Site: brandenburg
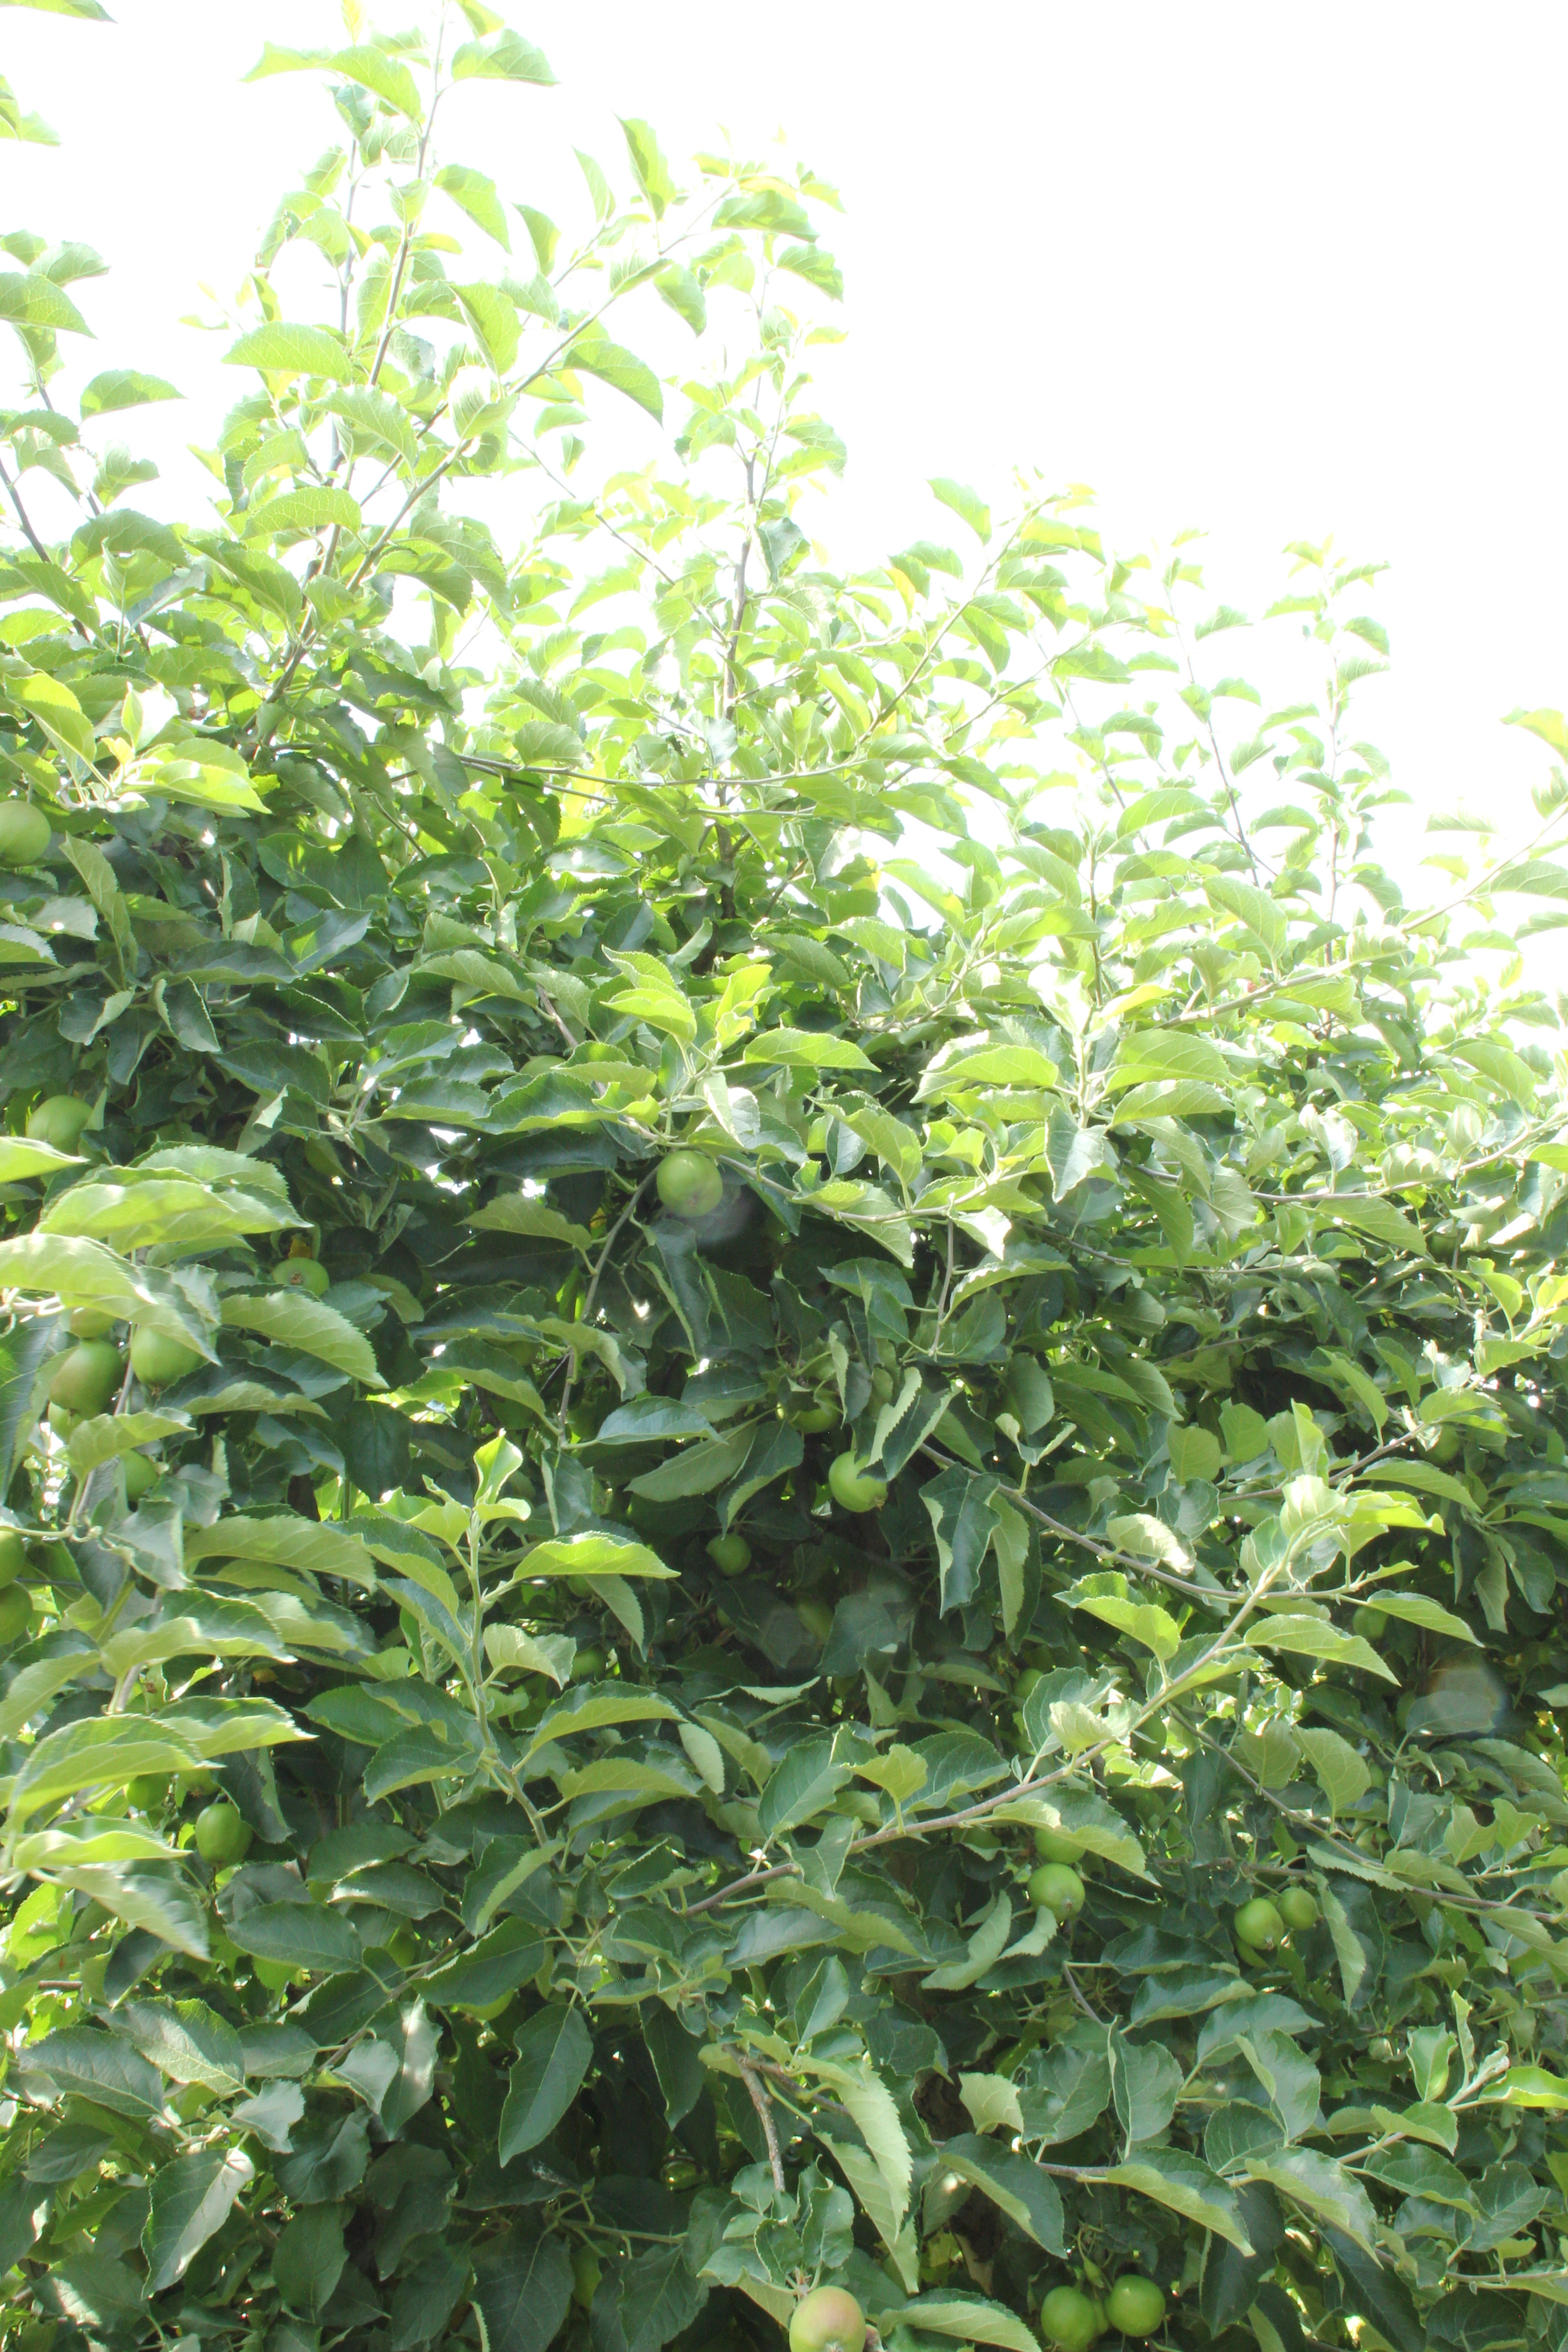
Growth stage (BBCH 74): Development of fruit